Amphibians and reptiles of Wyoming

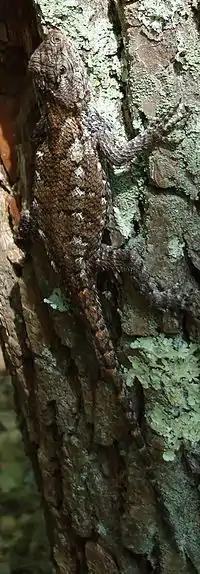
Eastern fence lizard

Wyoming is home to 12 amphibian species and 22 species of reptiles.